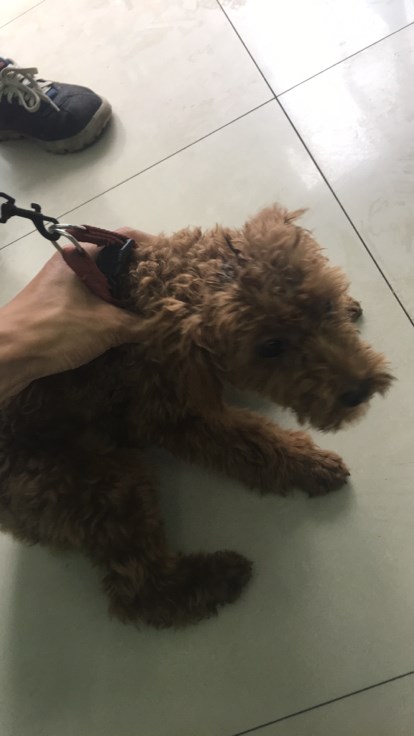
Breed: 7449-n000128-teddy